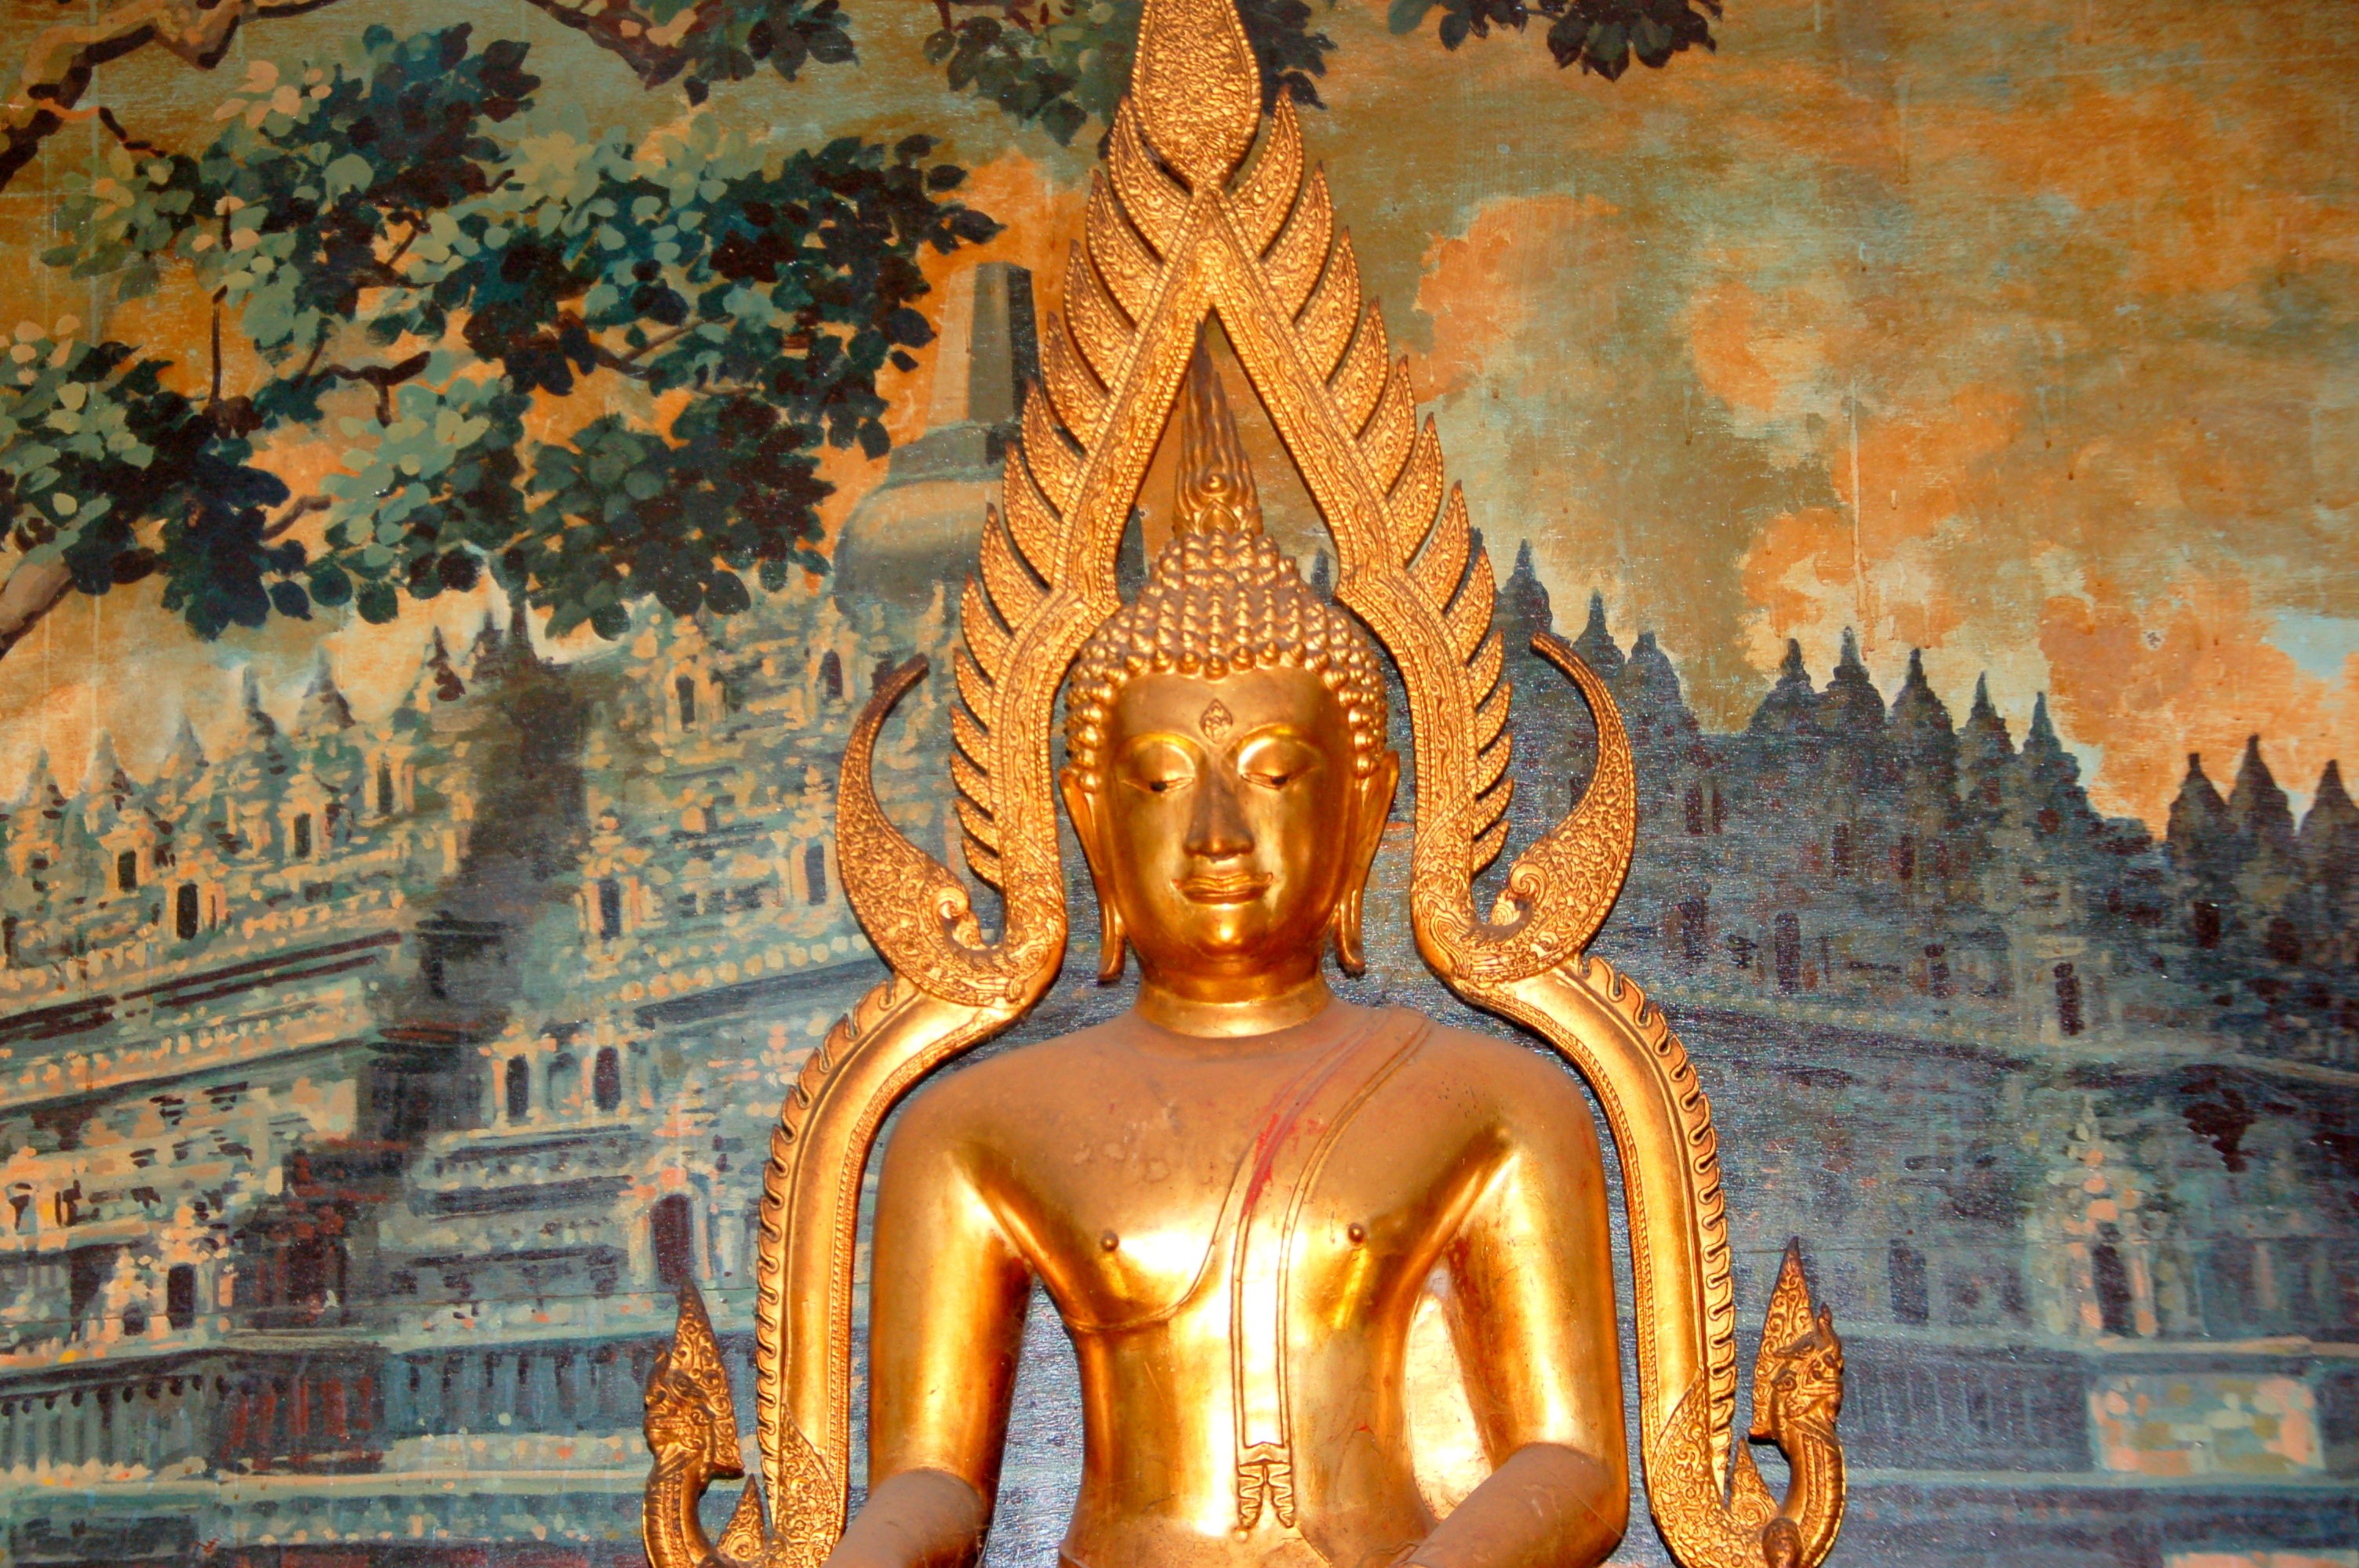
monument, travel, statue, place of worship, sculpture, art, temple, buddha, carving, wat, bali, mythology, archaeological site, stone carving, hindu temple, fictional character, gautama buddha, ancient history